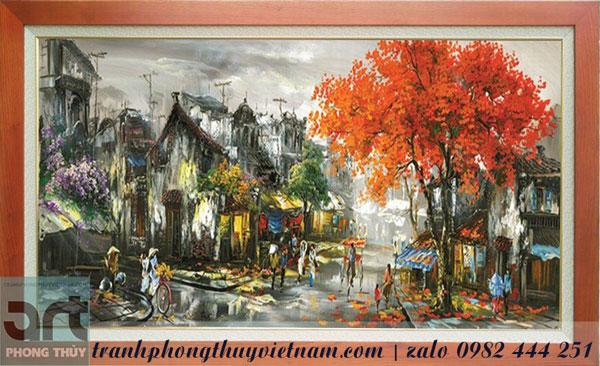
có một khu phố được vẽ ở trong bức tranh